Jack Kapp

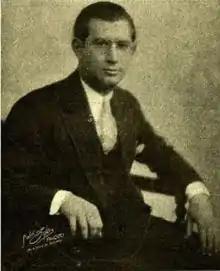

Jack Kapp (born Jacob Kaplitzky; June 15, 1901 – March 25, 1949) was a record company executive with Brunswick Records who founded the American Decca Records in 1934, along with British Decca founder Edward Lewis, and later American Decca head Milton Rackmil. Kapp oversaw Bing Crosby's rise to success as a recording artist in the early 1930s, and, four decades later, Crosby still gave appreciation to Kapp for diversifying his song catalogue into various styles and genres, saying, "I thought he was crazy, but I just did what he told me." Kapp could not read or sing music, but to his talent he stressed the credo, "Where's the melody?"